Sturgis Commercial Block

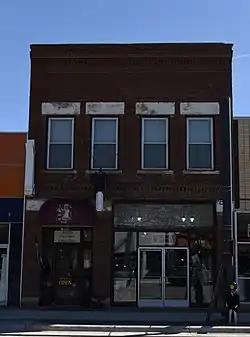

The Sturgis Commercial Block, on the south side of Main Street in Sturgis, South Dakota, is a row of buildings running from number 1000 to number 1028 Main St. It is a historic district consisting of nine contributing buildings which was listed on the National Register of Historic Places in 1975.